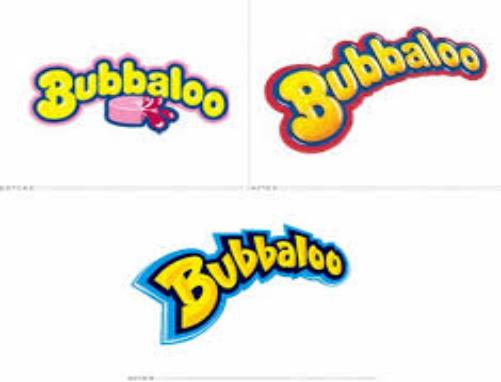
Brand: Bubbaloo
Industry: Food